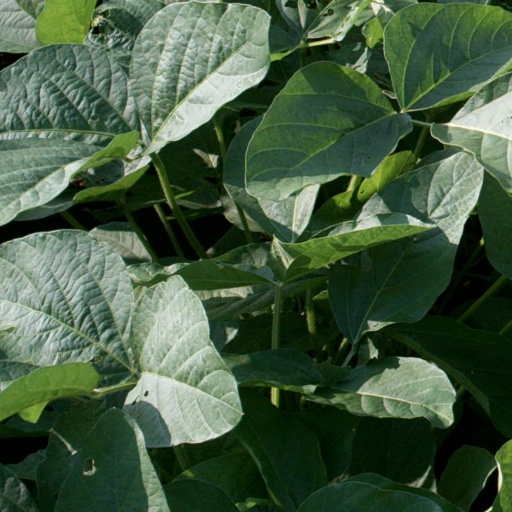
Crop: soybean